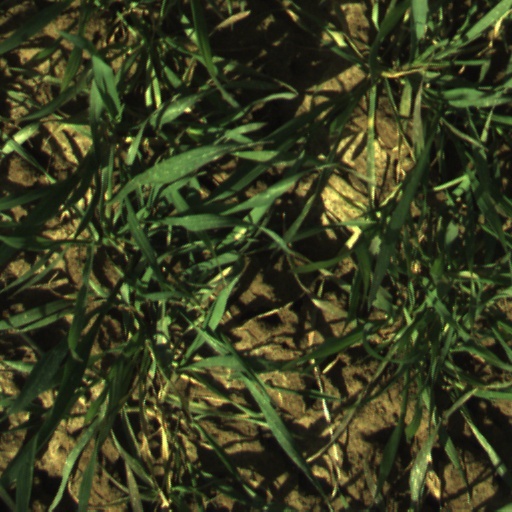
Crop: wheat